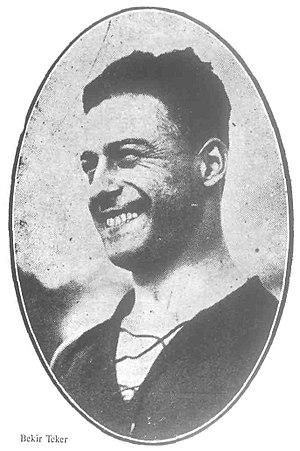
Bekir Refet Teker était un footballeur turc des années 1910 et 1920.